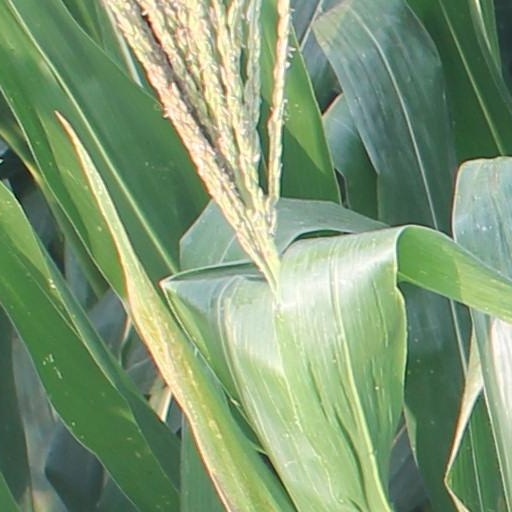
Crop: maize; corn